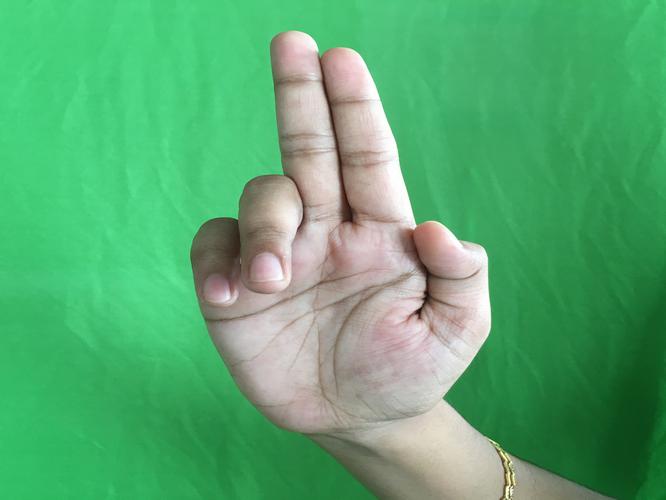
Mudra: Ardhapathaka
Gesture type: single_hand